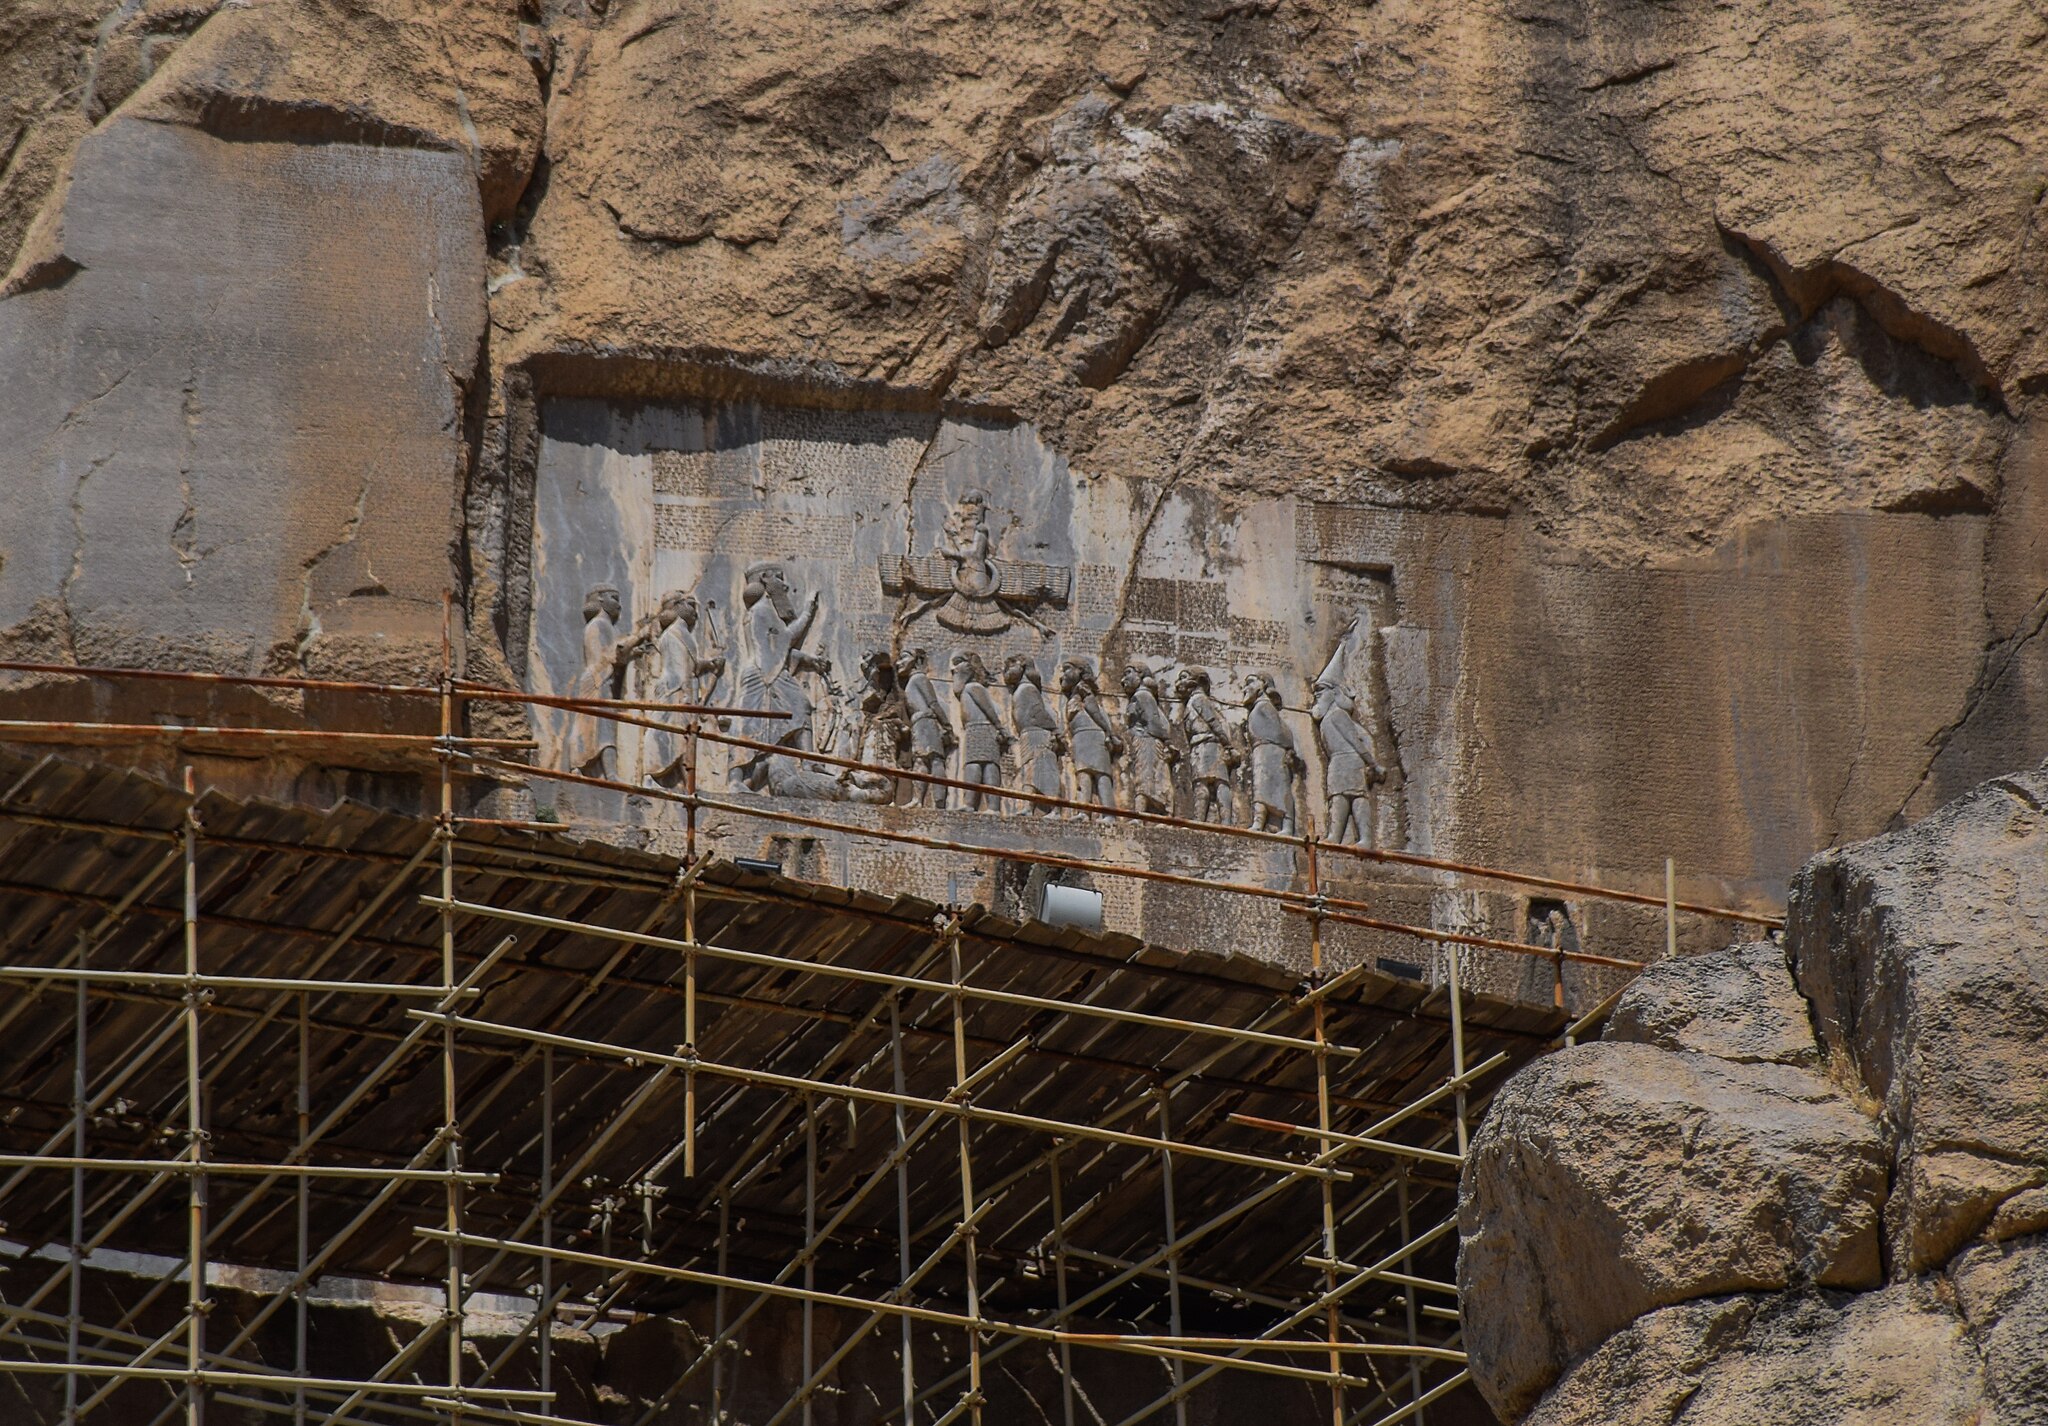
Title: بیستون
Date: 2025-06-05 10:57:14
Categories: Behistun Inscription, Creative Commons Attribution-Share Alike missing SDC copyright status, Self-published work, Creative Commons Attribution-Share Alike 4.0 missing SDC copyright license, Self-published work missing SDC copyright license, Cultural heritage monuments in Iran with known IDs, Uploaded via Campaign:wlm-ir, Files with coordinates missing SDC location of creation, Images from Wiki Loves Monuments missing SDC inception, Images from Wiki Loves Monuments missing SDC copyright license, Images from Wiki Loves Monuments missing SDC copyright status, Images from Wiki Loves Monuments missing SDC creator, Images from Wiki Loves Monuments missing SDC depicts, Images from Wiki Loves Monuments missing SDC location of creation, Images from Wiki Loves Monuments missing SDC source of file, Cultural heritage monuments in Iran missing SDC location of creation, Cultural heritage monuments in Iran missing SDC depicts, Images from Wiki Loves Monuments 2025, Images from Wiki Loves Monuments in Bisotun, Images from Wiki Loves Monuments 2025 in Iran